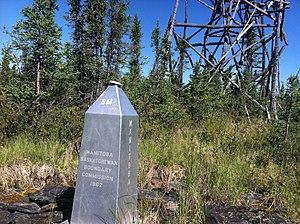
Four Corners (Canada) Hrvatski: Four Corners (Kanada)"